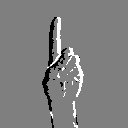
ASL letter: d